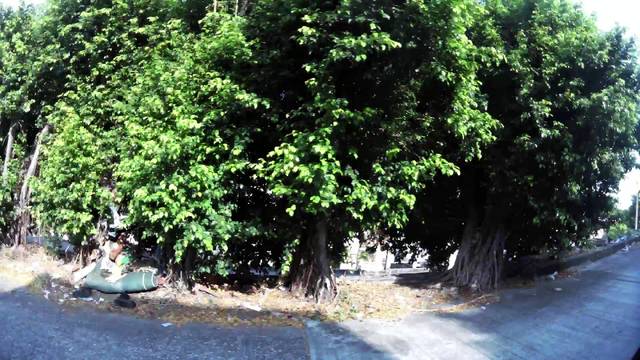
Region: Ecuador
Coordinates: -2.185, -79.903